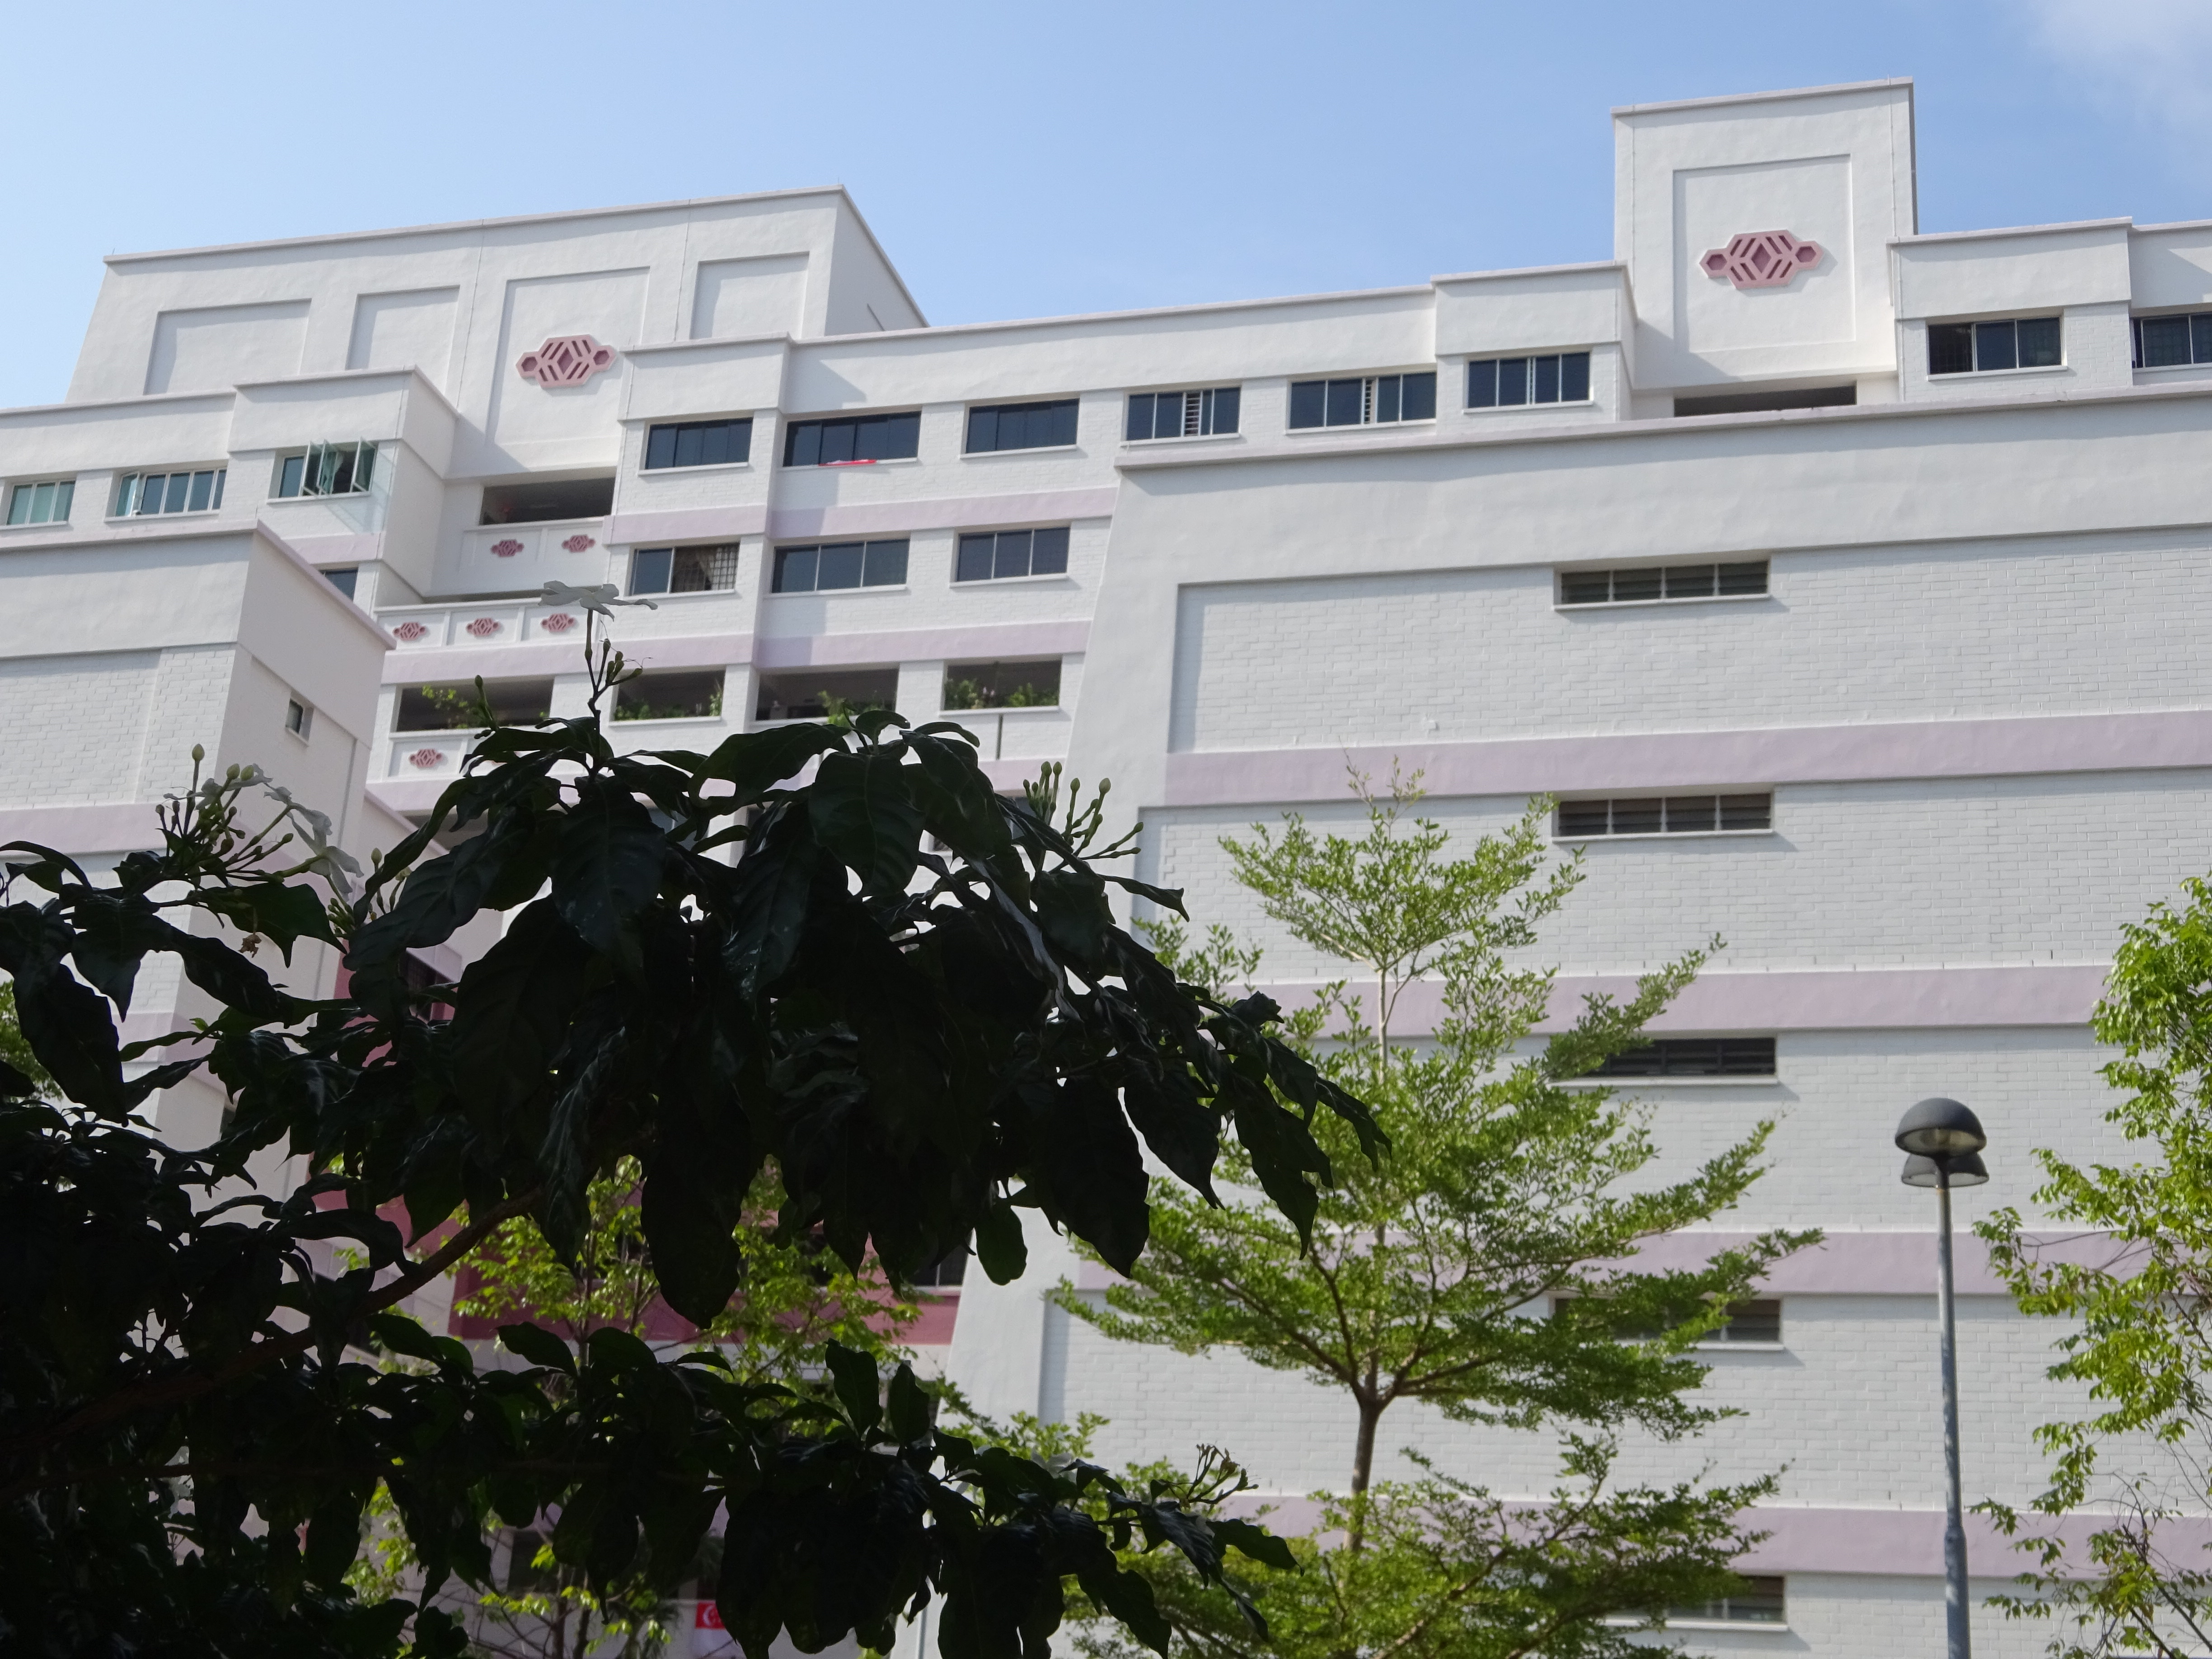
buildings, life, living, city, street, building, daytime, property, sky, window, tower block, condominium, urban design, tree, neighbourhood, commercial building, facade, real estate, metropolitan area, mixed use, human settlement, apartment, fixture, headquarters, home, company, arecales, plant, corporate headquarters, room